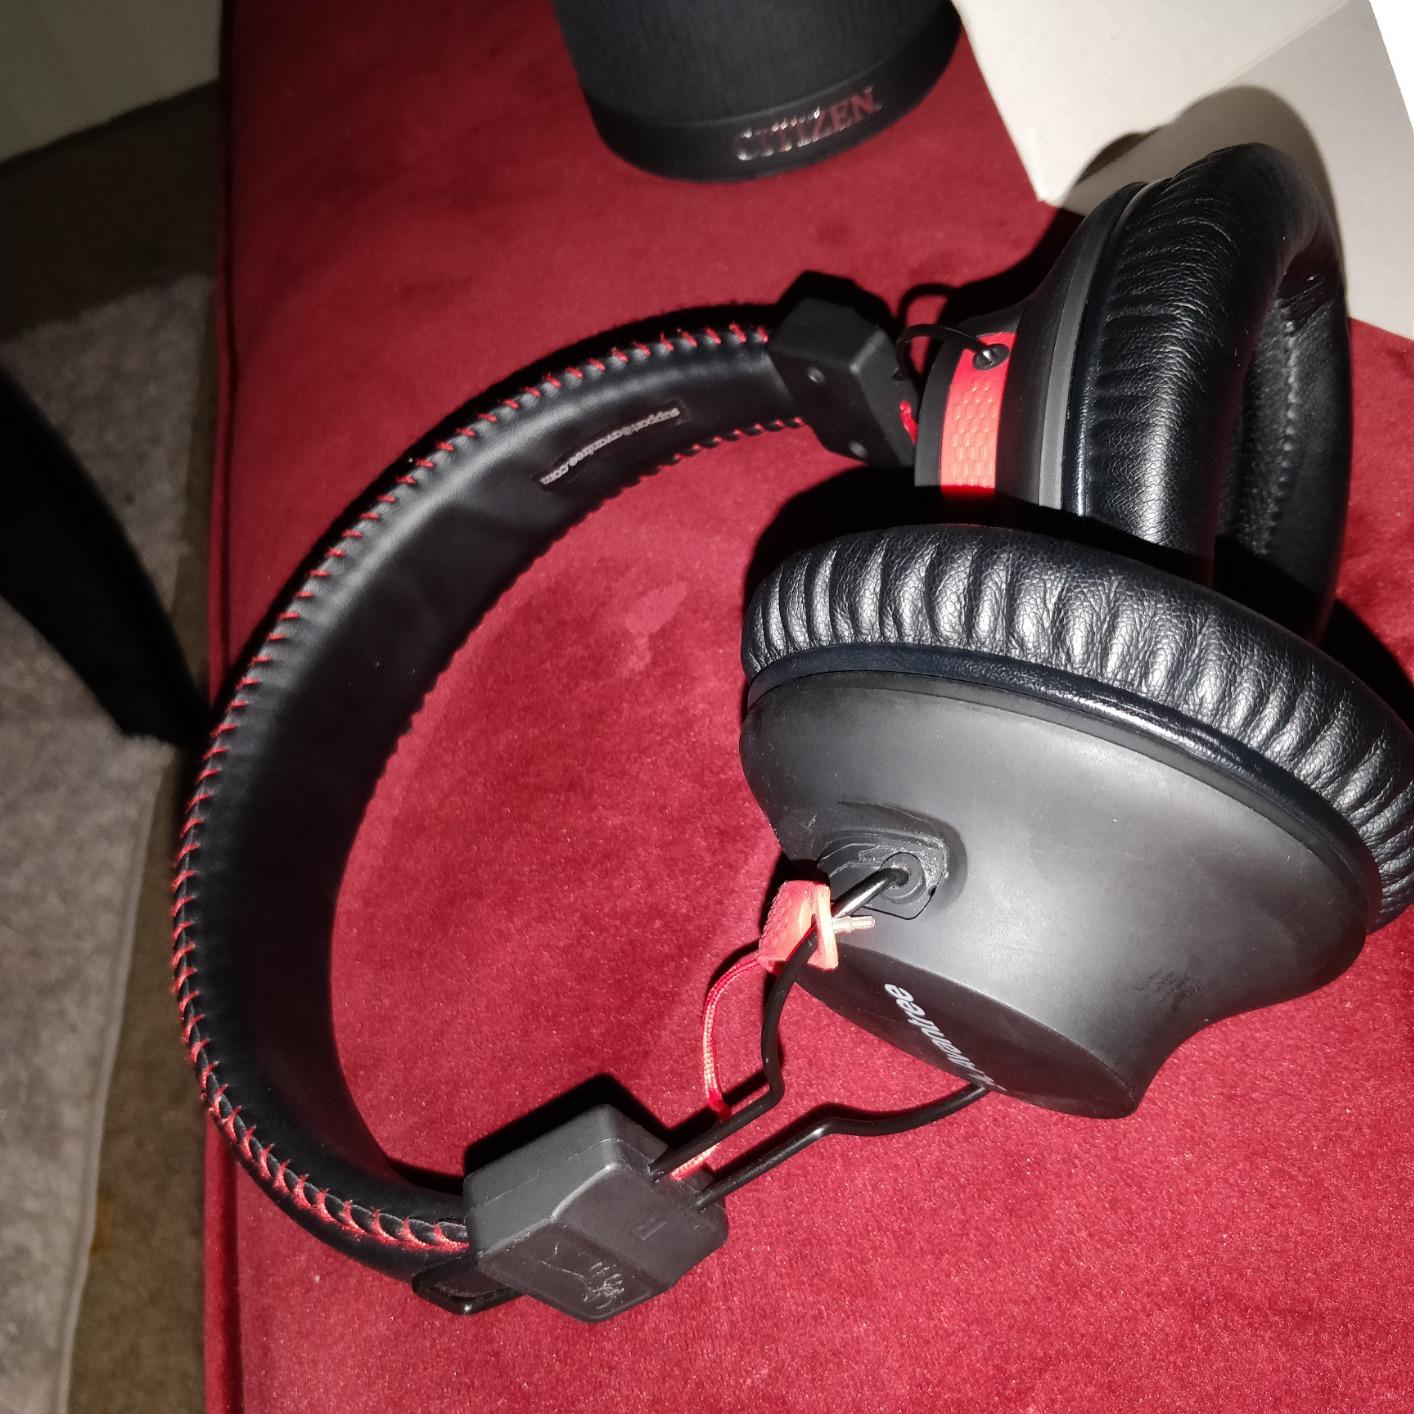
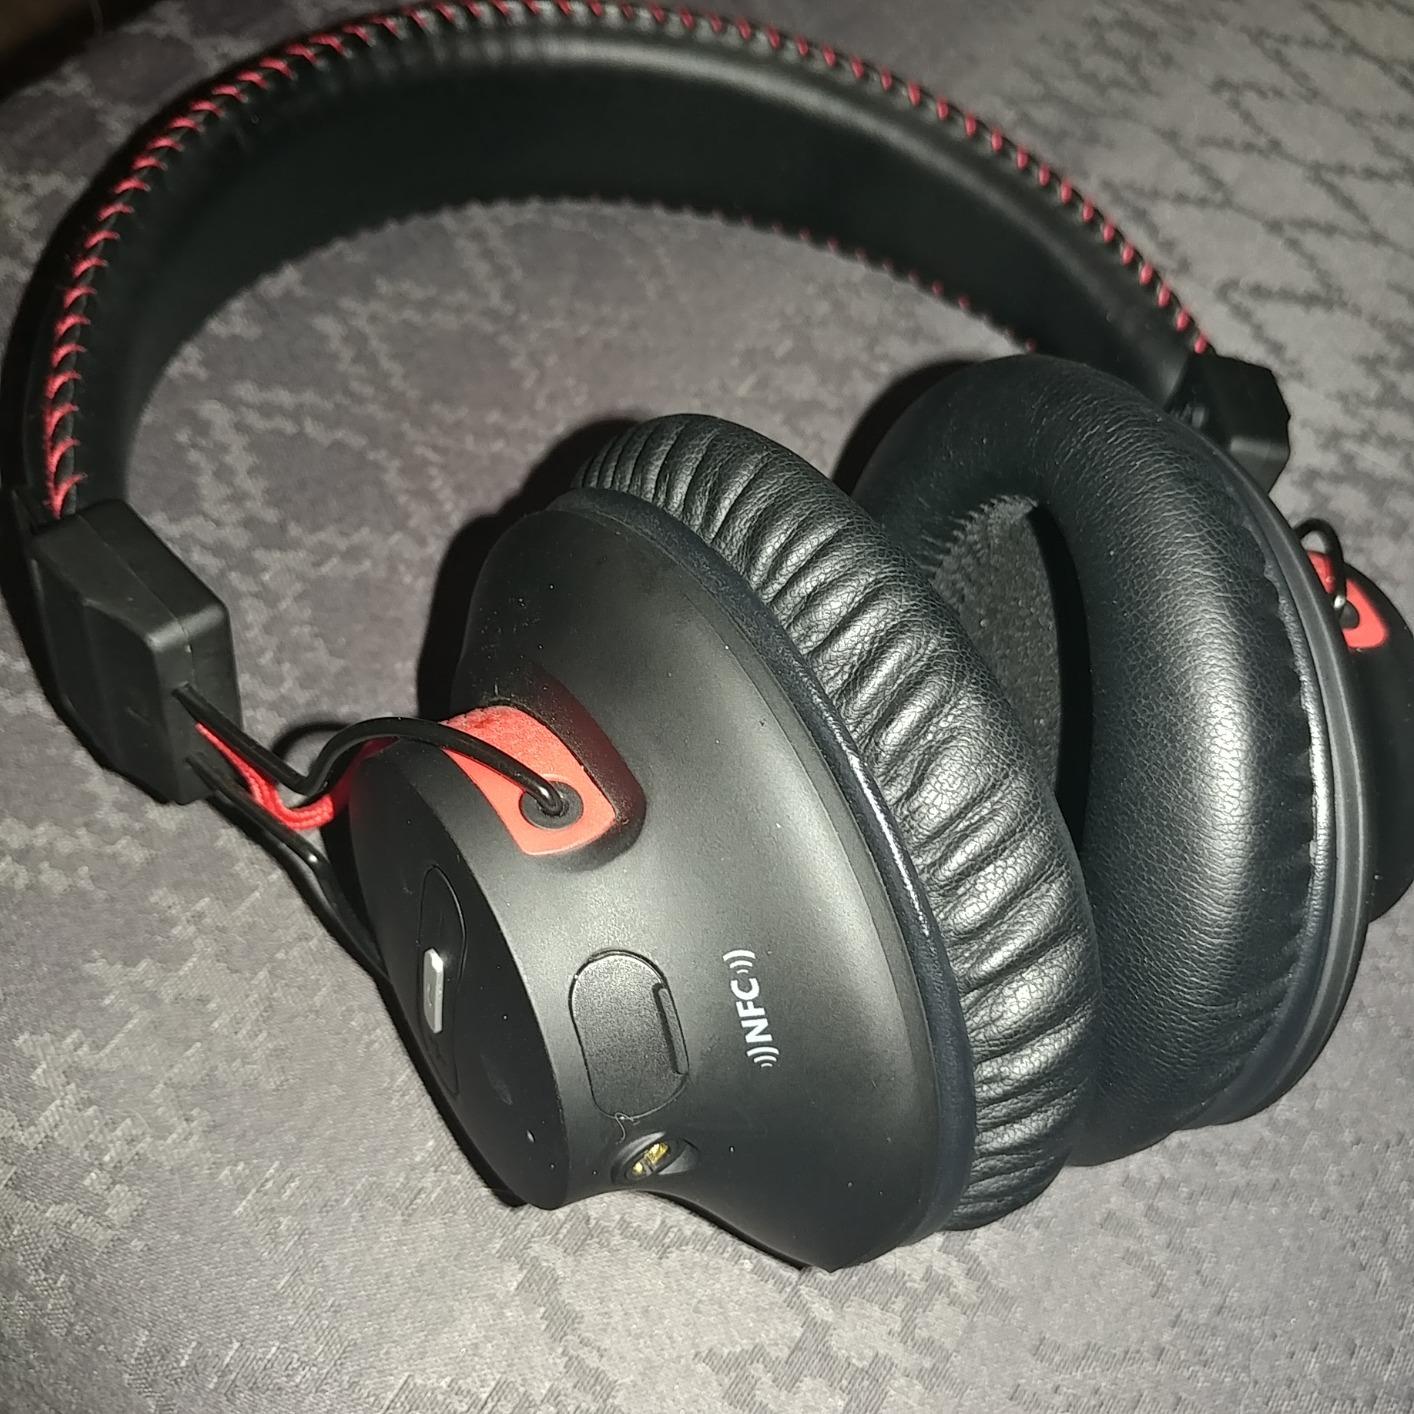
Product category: headphones
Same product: yes